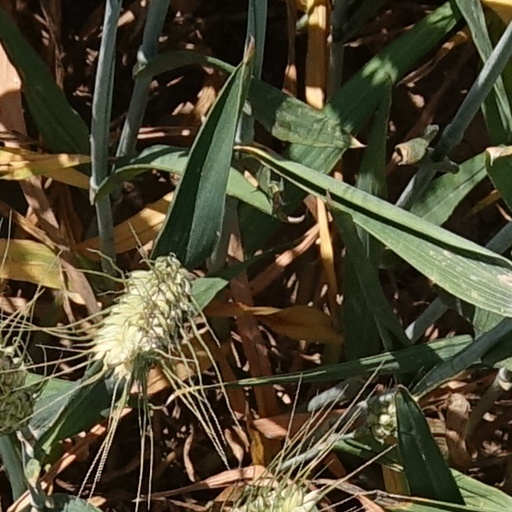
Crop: wheat